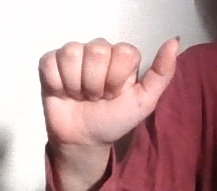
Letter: dhad